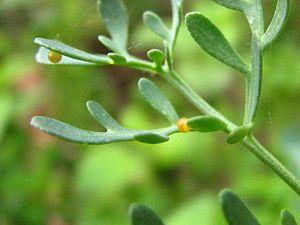
Le Machaon ou Grand porte-queue est une espèce de lépidoptères de la famille des Papilionidae. Présent dans la plupart des régions tempérées de l'hémisphère nord, ce grand papillon est particulièrement connu du grand public en Europe, où il est le Papilionidae le plus commun.